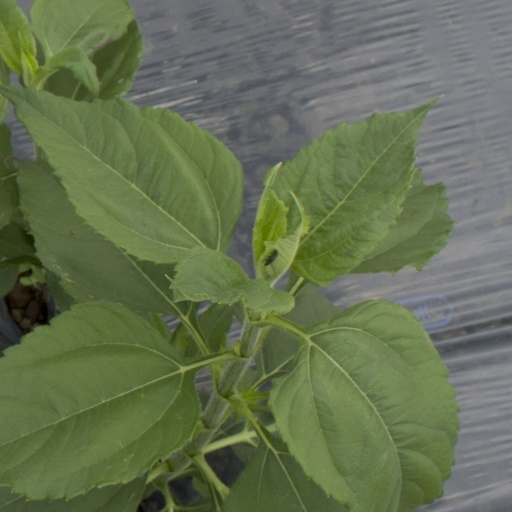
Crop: Jerusalem artichoke